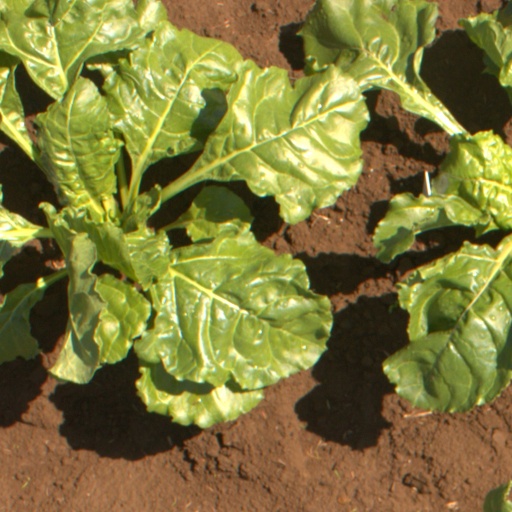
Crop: sugar beet